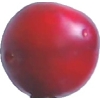
Label: cherry_wax_red